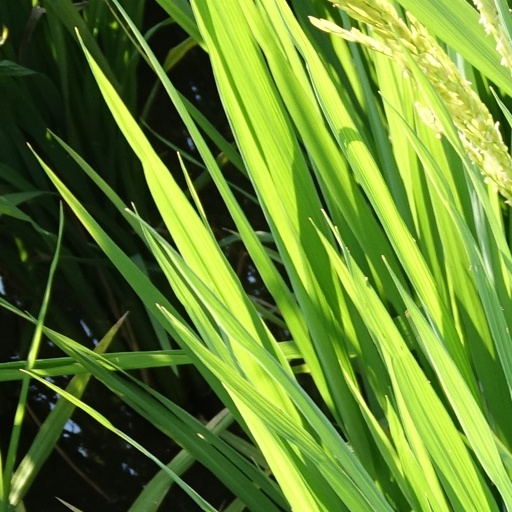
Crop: rice